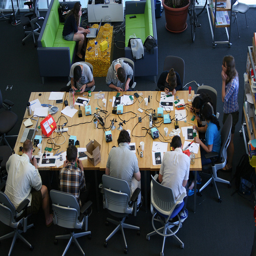
Nine people working on computer parts on a table.
A photo overlooking a group of people working at a table.
A group of people working together on a table.
A group of people working on some electronics at a table.
A group of people sitting around a wooden table.